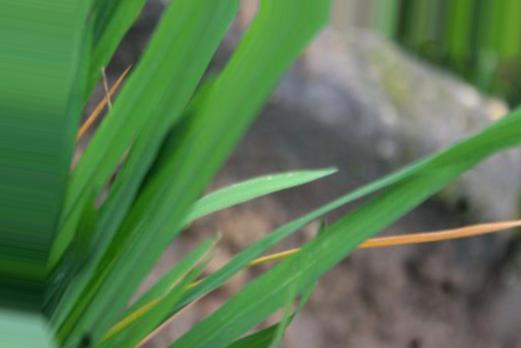
Nhãn: Tungro virus